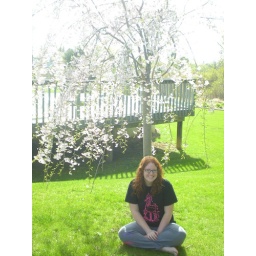
I like this tree =)To bad all the flowers will be gone in about a week.